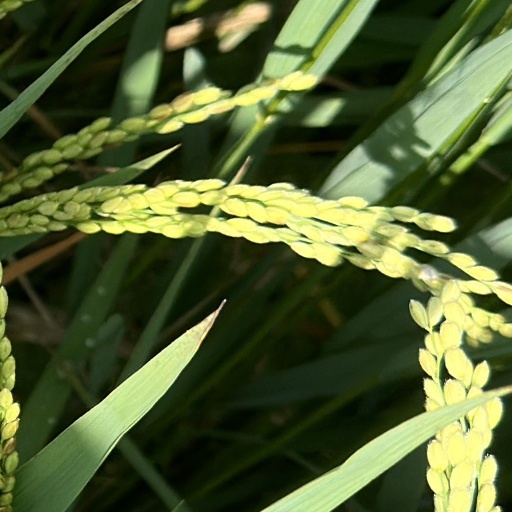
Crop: rice